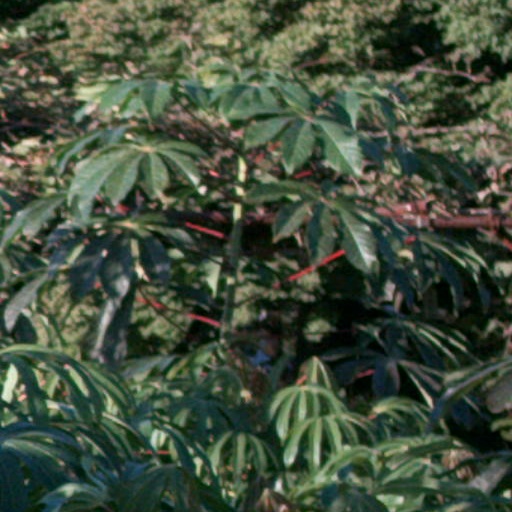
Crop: cassava